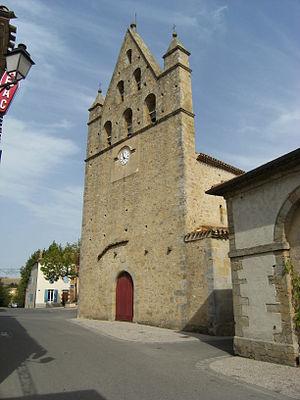
Salles-sur-l'Hers est une commune française, située dans le département de l'Aude en région Occitanie.
L'église Saint-Mathieu est une église située en France sur la commune de Salles-sur-l'Hers, dans le département de l'Aude en région Occitanie.
Églises possédant un clocher-mur, ou clocher à peigne, clocher-arcade ou campenard.